CC Slaughters

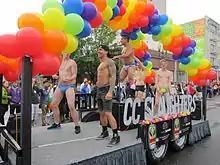
Dancers representing the bar at Portland Pride 2014

In 2014, CC Slaughters was one of the few two bars to be featured in the list of bars attributed to DUI arrests in Portland in four years of data reviewed by Jonathan Maus of "Bike Portland". In May 2017, one of its DJs was murdered in a random stabbing near his home.